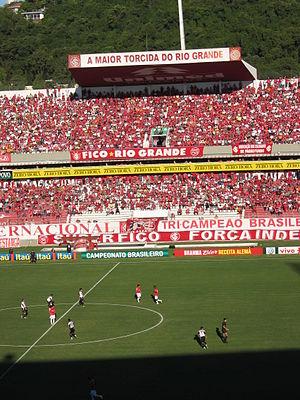
Praia de Belas est un quartier de la ville brésilienne Porto Alegre, capitale de l'État Rio Grande do Sul. Il a été créé d'après la loi 2022 du 7 décembre 1959.